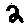
Label: 2